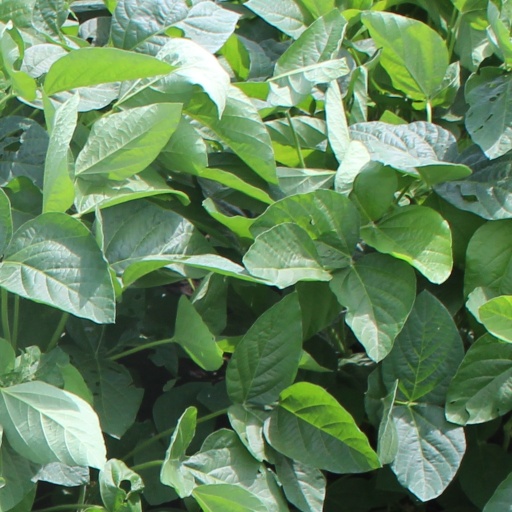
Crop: soybean